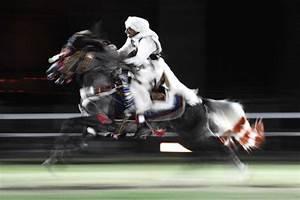
horse